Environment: real
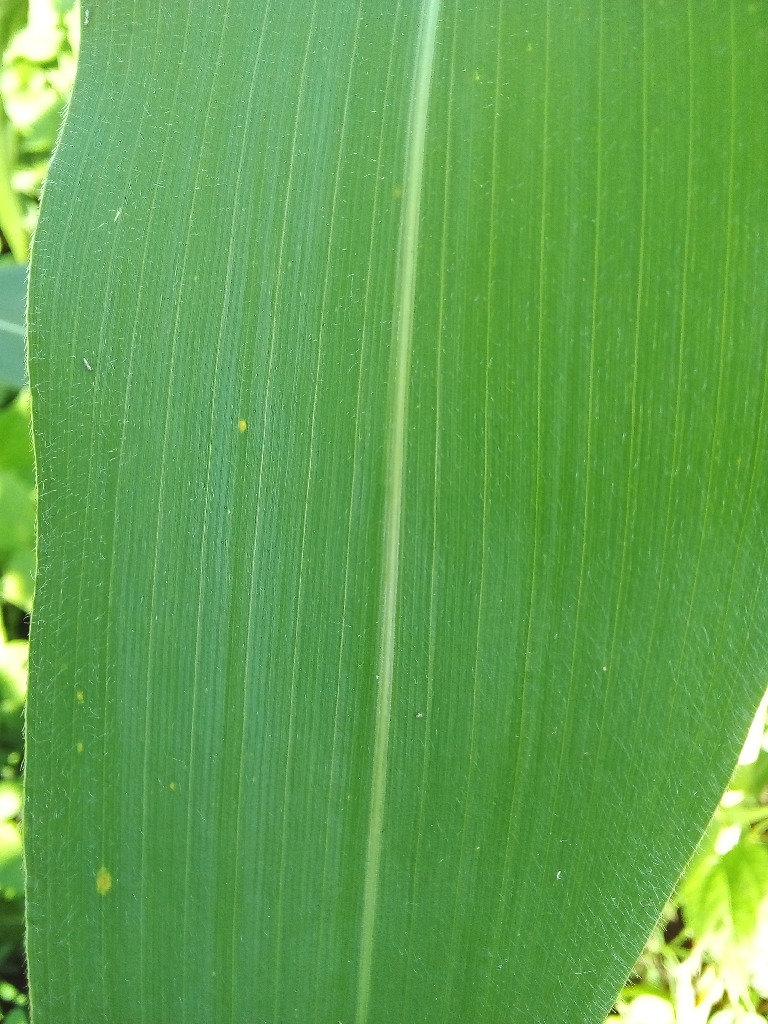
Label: healthy